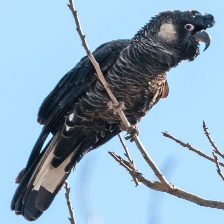
Species: BLACK COCKATO
Scientific name: CALYPTORHYNCHUS LATIROSTRIS
ImageNet parent category: sulphur-crested_cockatoo